Bjäresjö Church

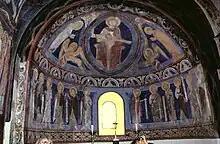
The Romanesque murals in the apse

The interior of the church contains two separate sets of medieval murals. Decorating the apse is a set of vivid Romanesque paintings, influenced by French art and made in the early 13th century but somewhat harshly restored in the 19th century. They depict God holding the crucified Christ within a mandorla, under which the Apostles are standing. On the side walls there are scenes from the Old and New Testament as well as the family tree of Jesus. The paintings adorning the vaults of the nave are from the 14th century and depict the Coronation of the Virgin and the former patron saint of the church, Saint Lawrence.